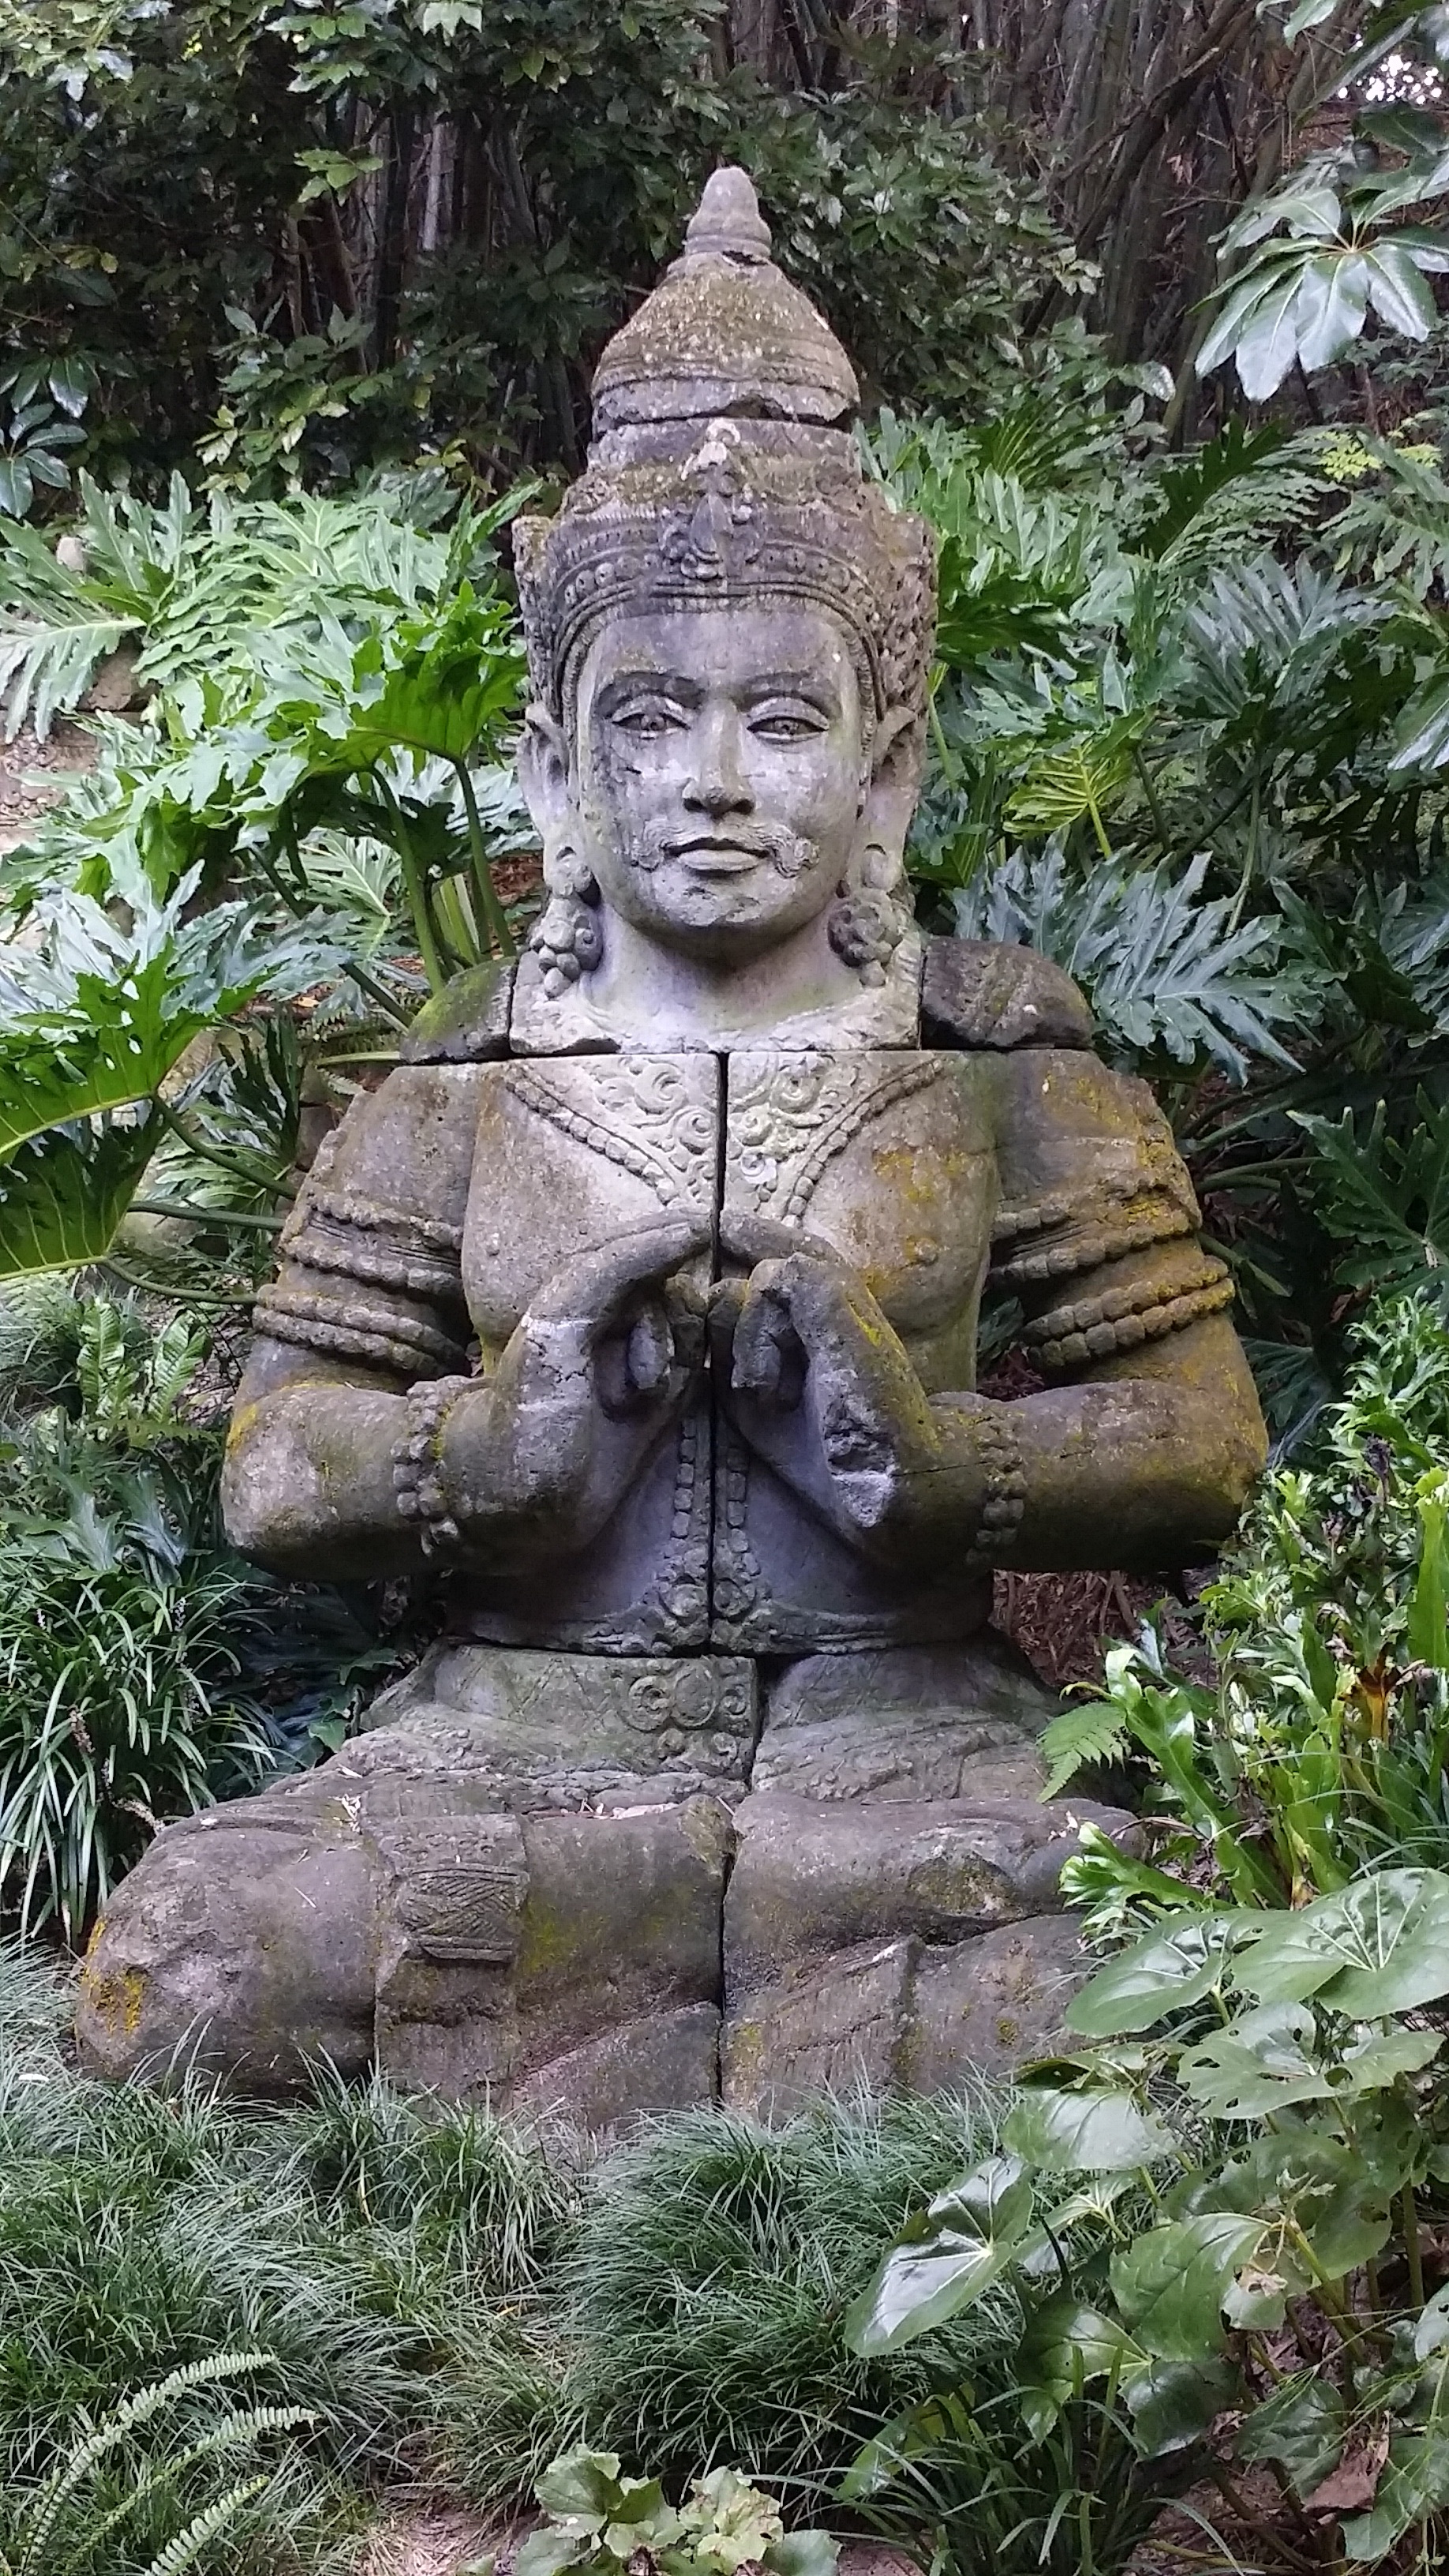
rock, monument, statue, jungle, calm, botany, garden, pray, sculpture, art, temple, shrine, serenity, carving, water feature, gautama buddha, ancient history